Answer in natural language. Is dining table behind Statue? Choose between the following options: yes or no
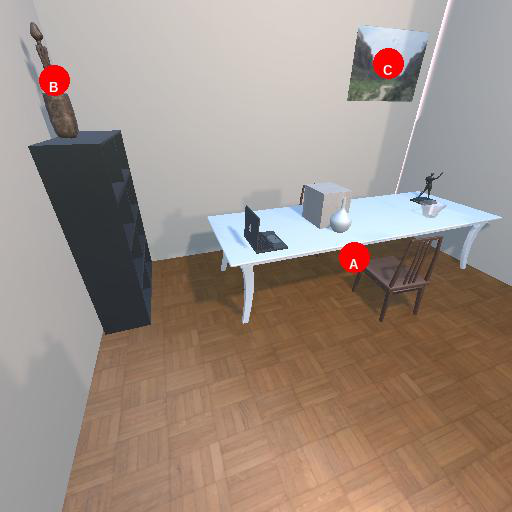
<answer>yes</answer>